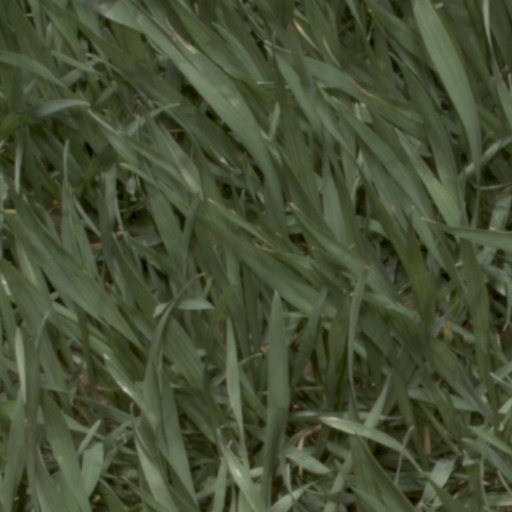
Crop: wheat